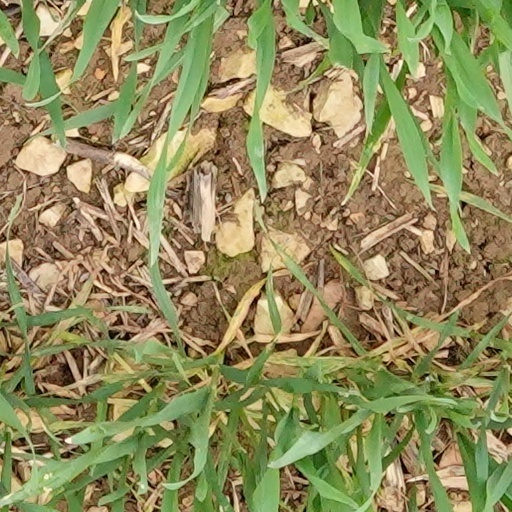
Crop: wheat